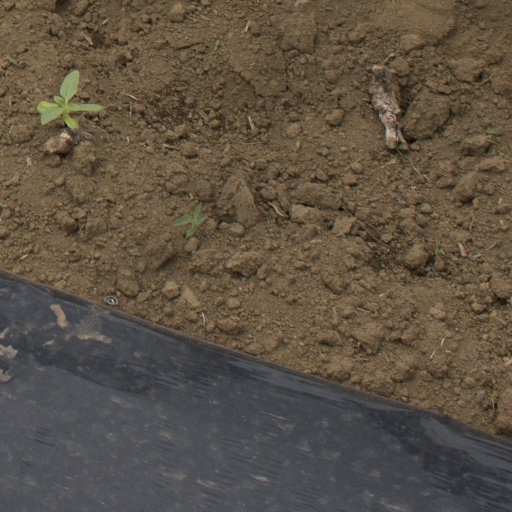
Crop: Jerusalem artichoke